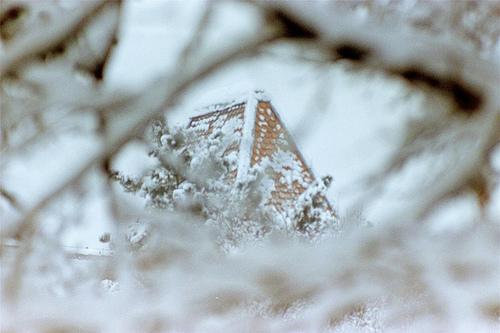
Weather: snow or frosty